John Darnielle

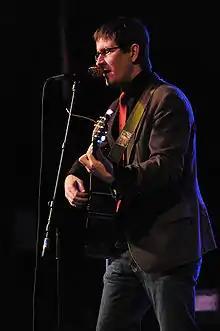
Darnielle playing in St. Augustine, Florida, in 2010.

John Darnielle (born March 16, 1967) is an American musician and novelist best known as the primary, and originally sole, member of the American band The Mountain Goats, for which he is the writer, composer, guitarist, pianist, and vocalist. He has written three novels: "Wolf in White Van" (2014), "Universal Harvester" (2017), and "Devil House" (2022).